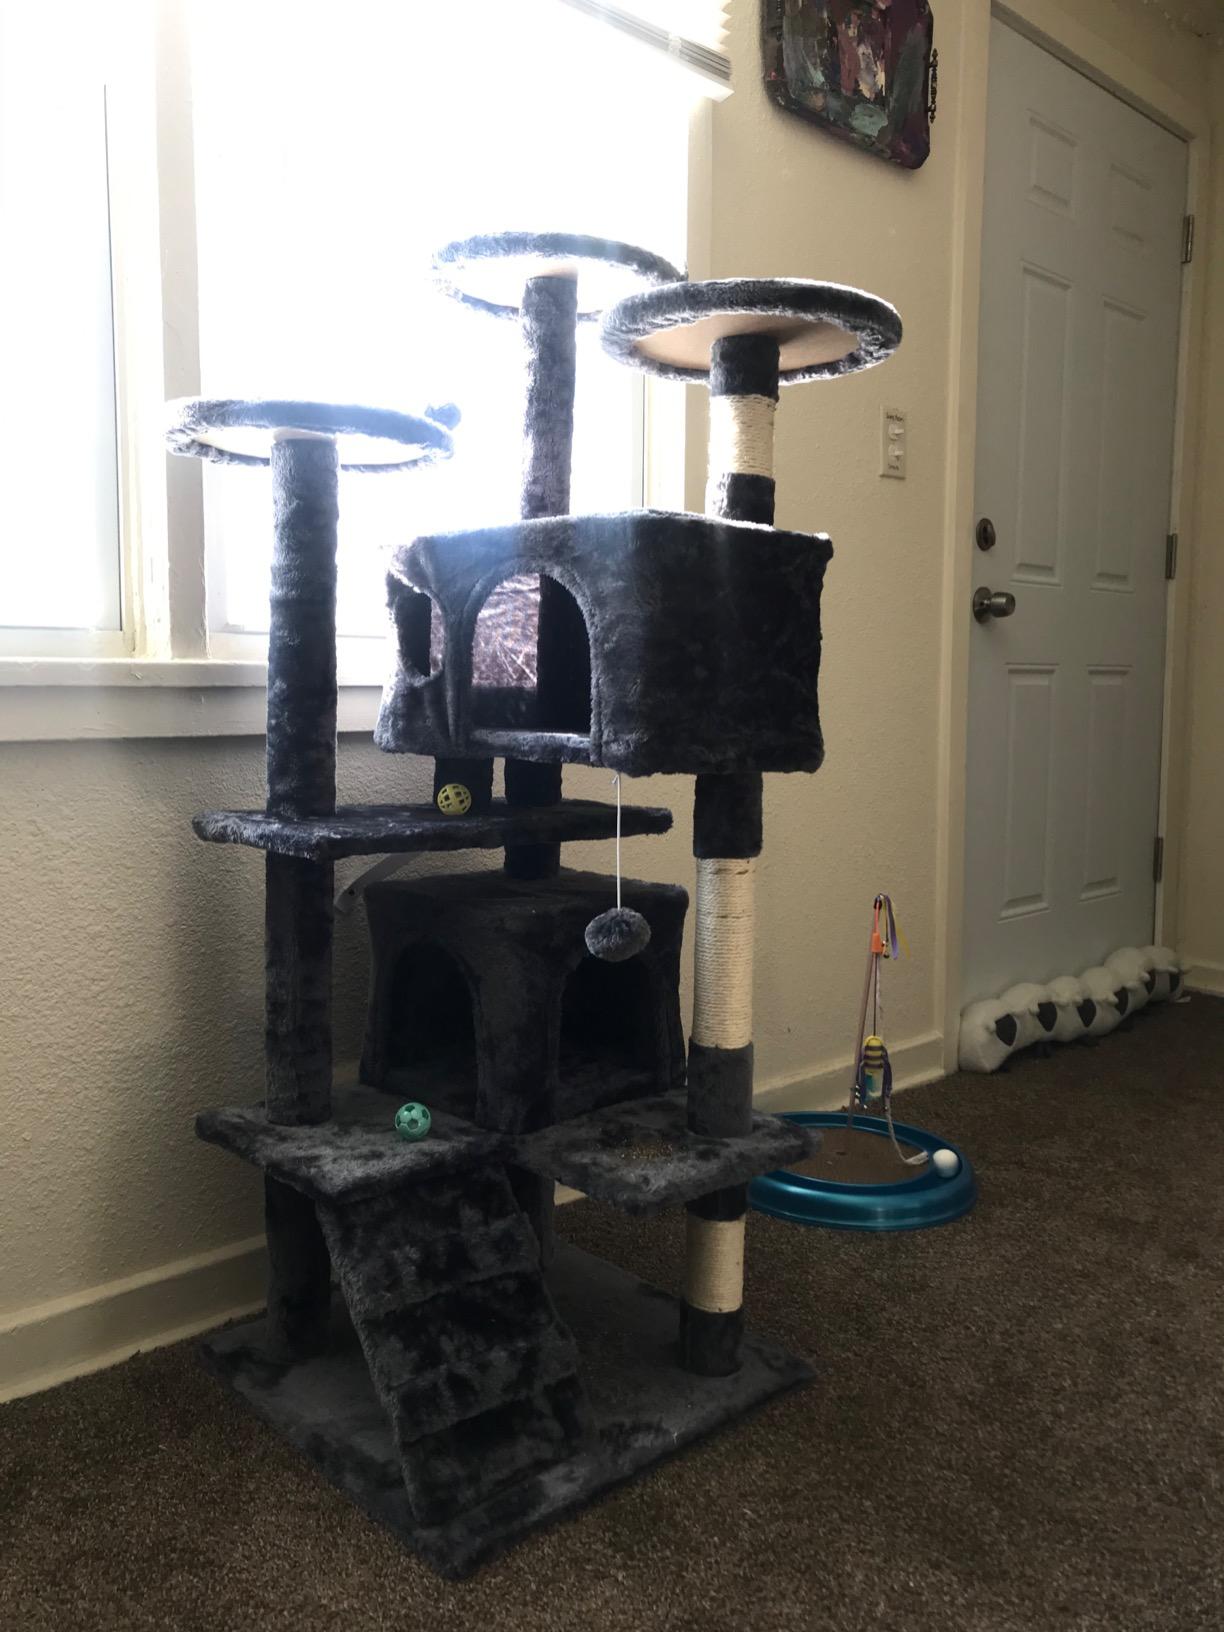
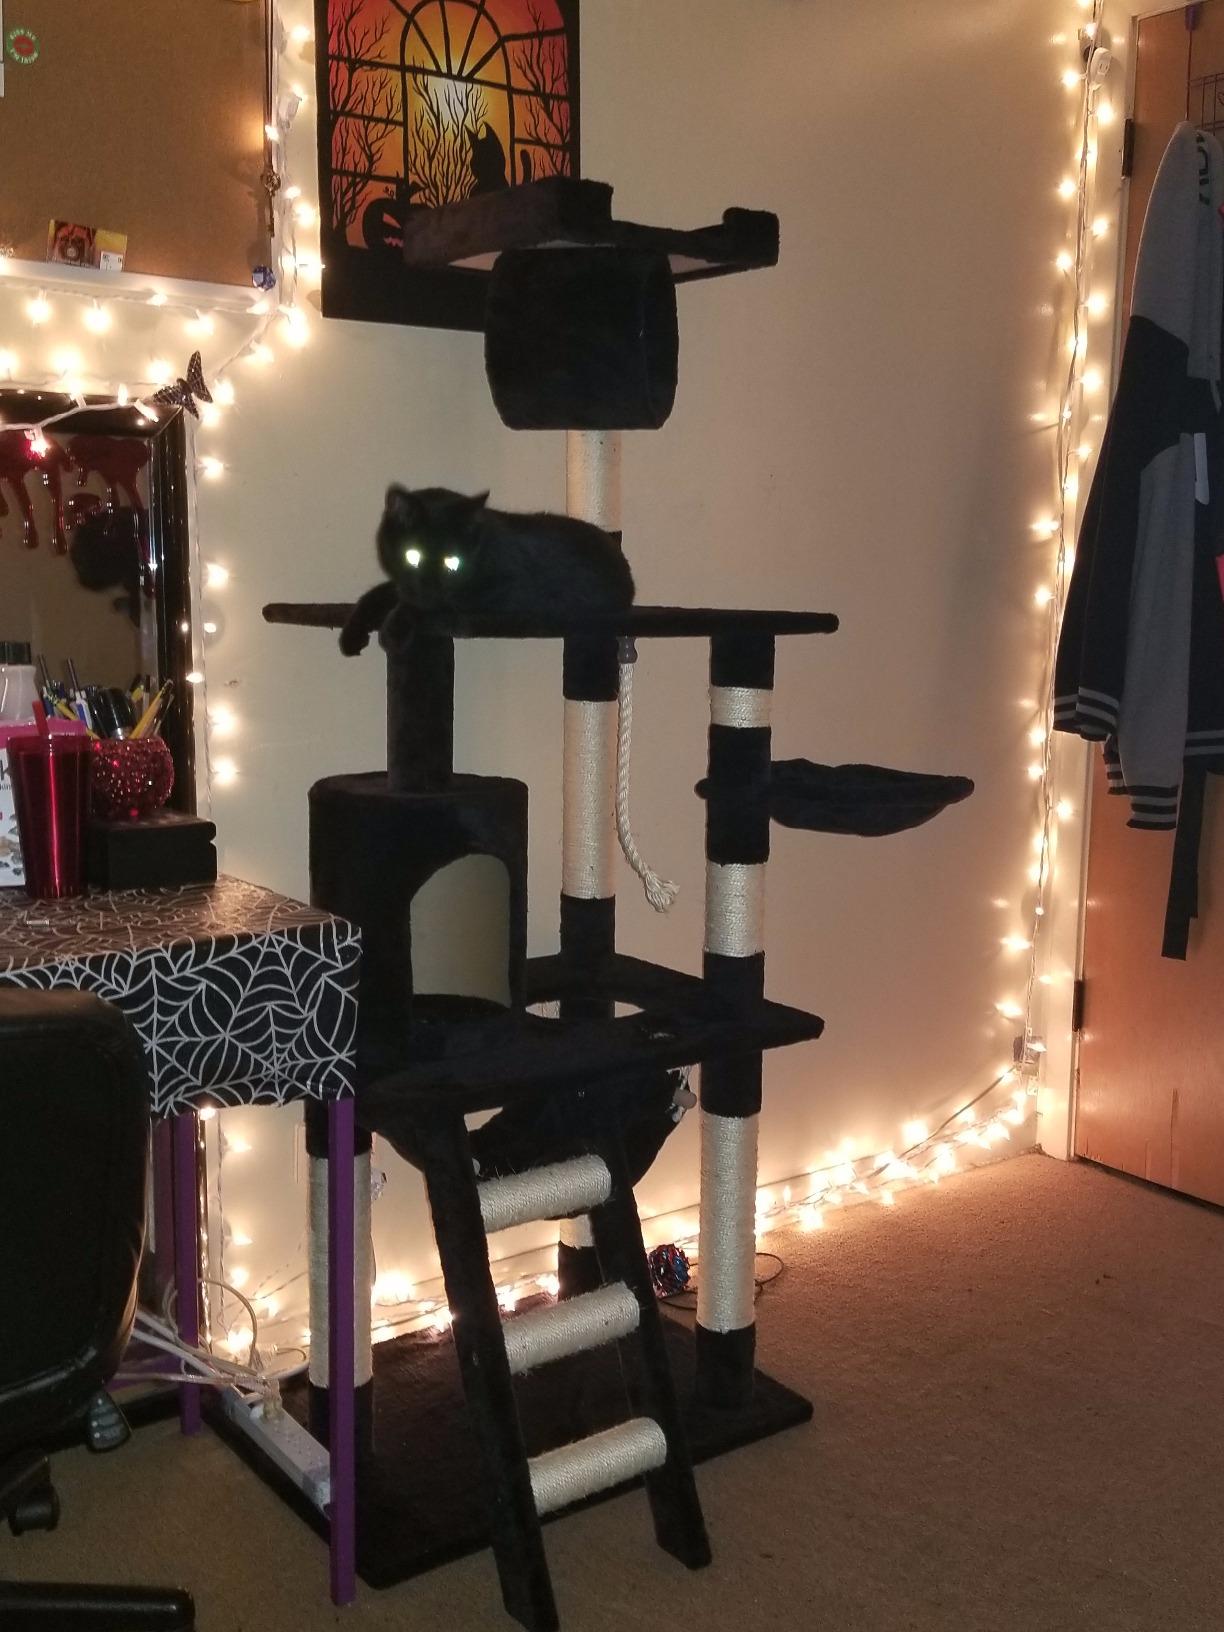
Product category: items_cat tree
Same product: no